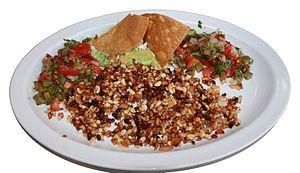
Les Escamoles sont les larves des fourmis du genre Liometopum, récoltées dans les racines de l'agave. Dans certaines formes régionales de la cuisine mexicaine, les escamoles sont considérées comme des plats raffinés, rares et sont parfois appelées "caviar d'insecte" par les étrangers.